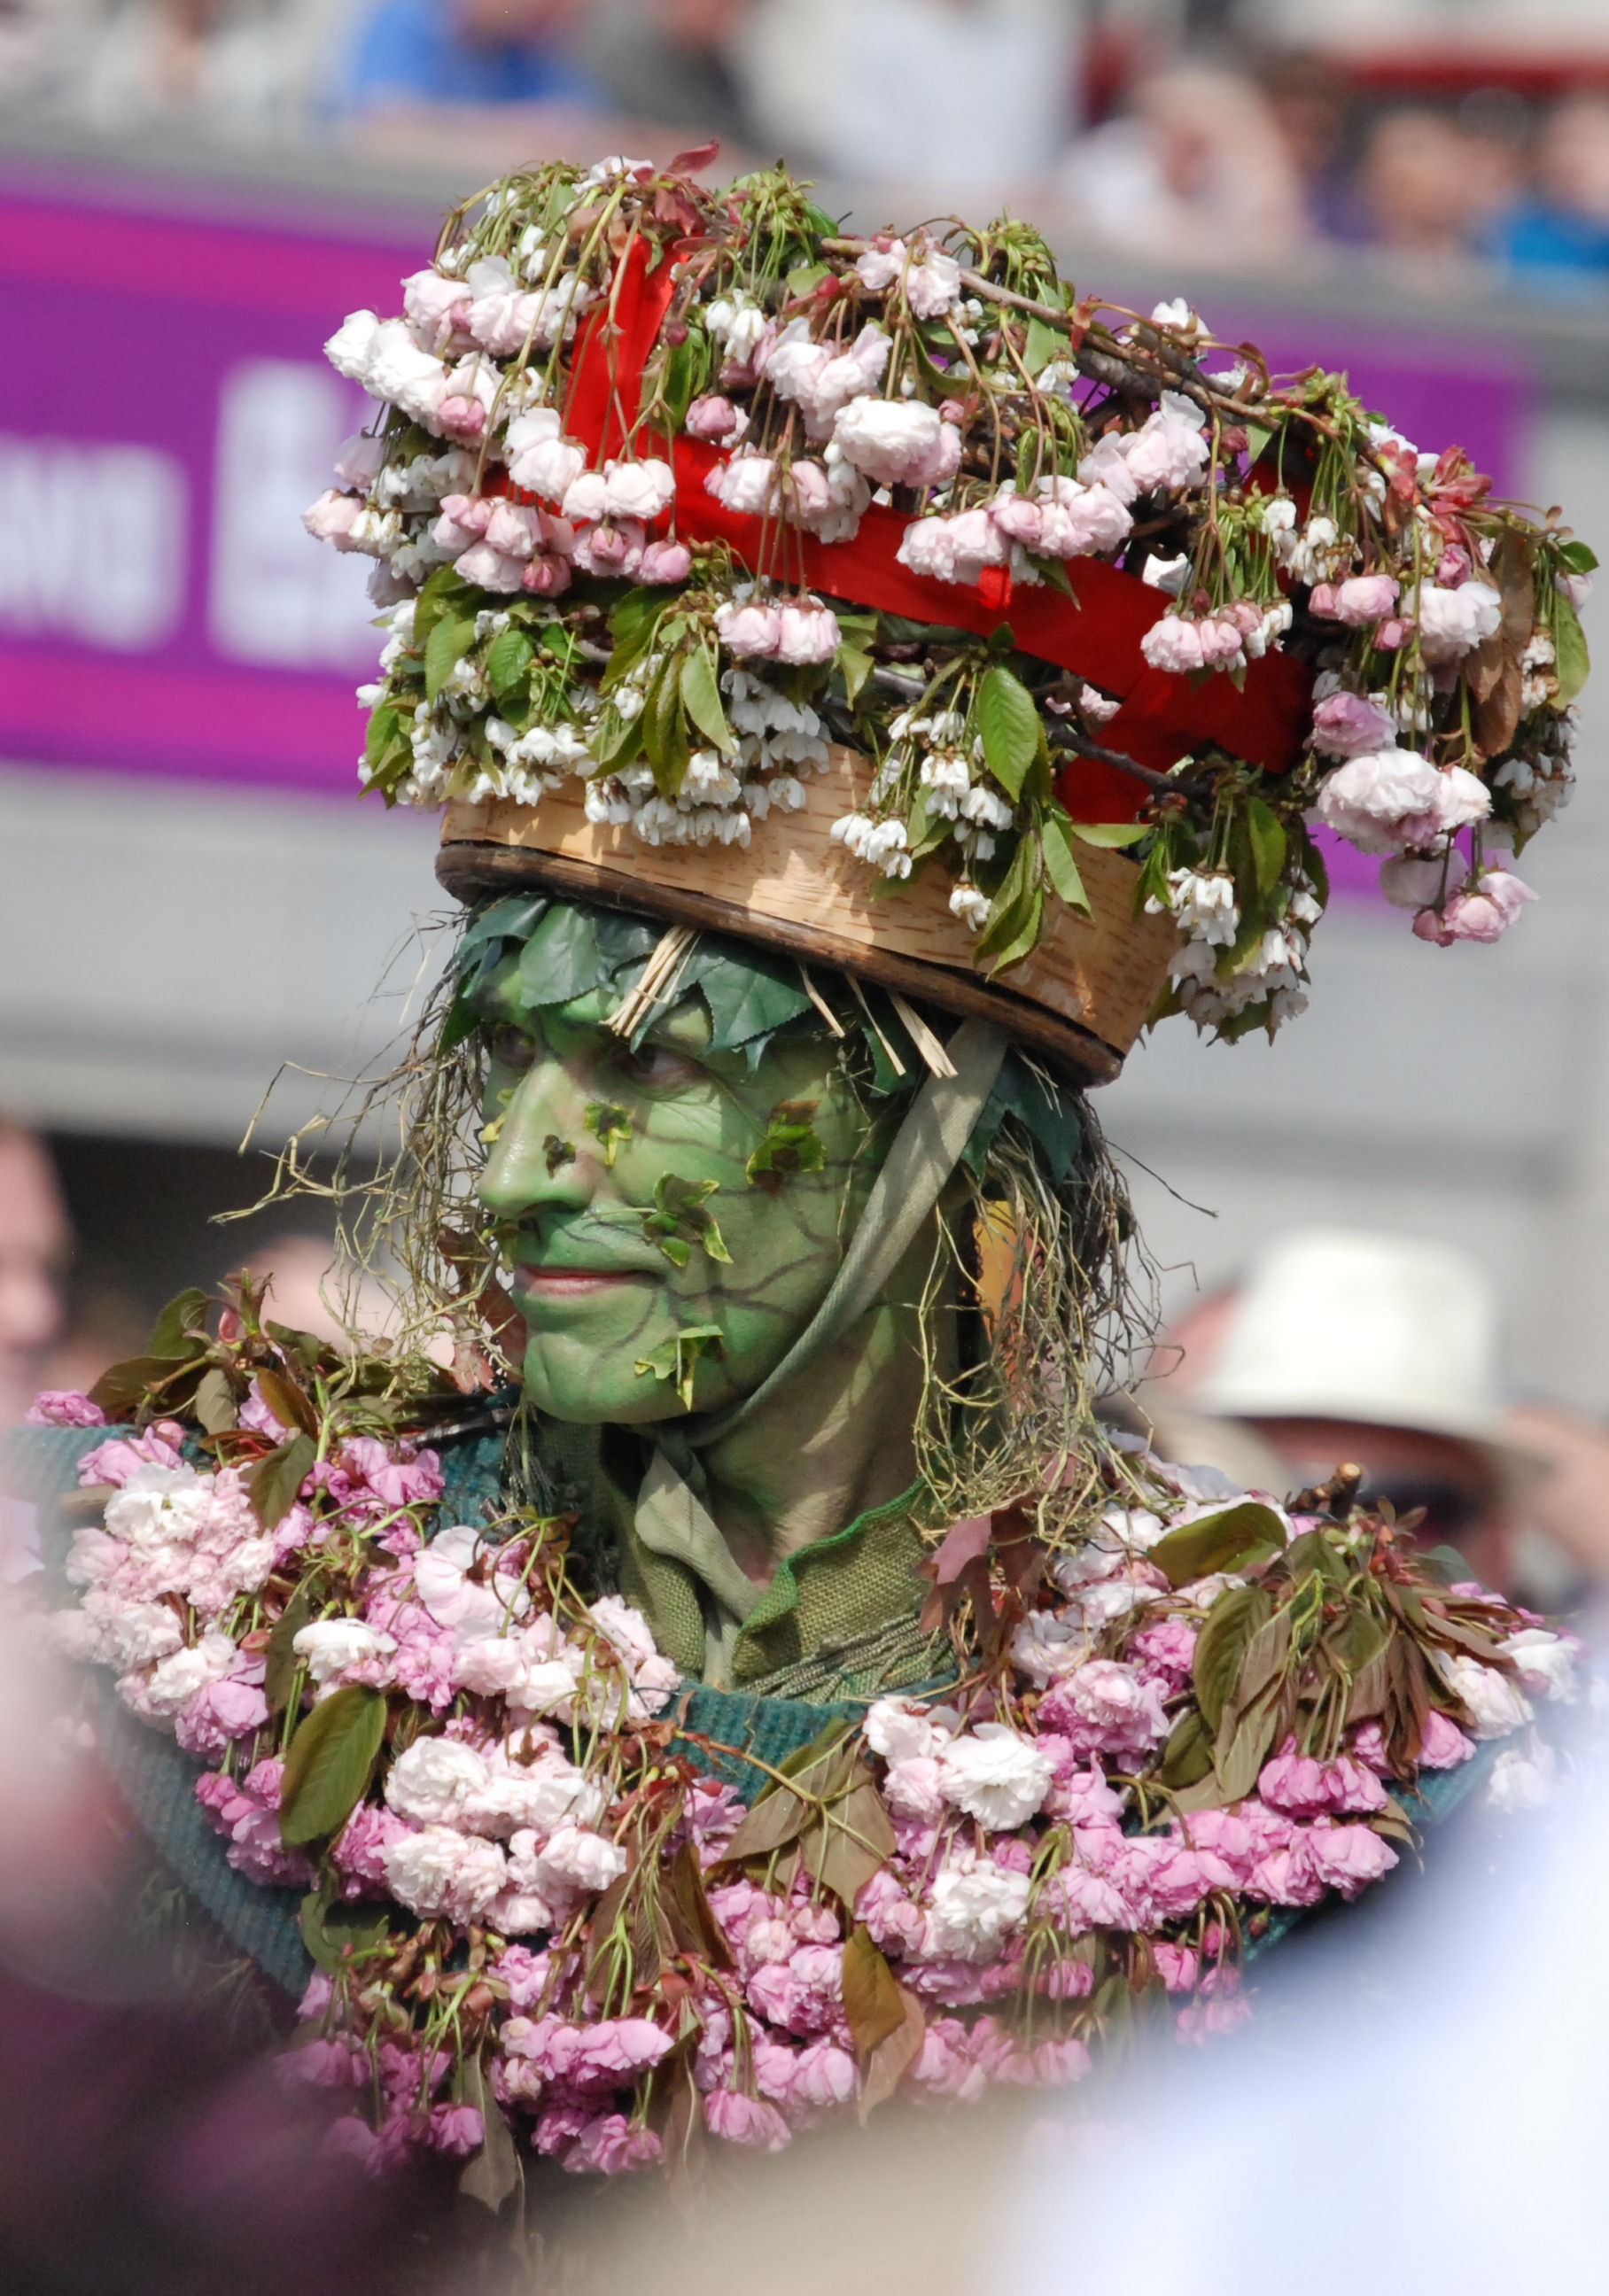
man, plant, flower, spring, hat, pink, flora, flowers, face, floristry, carneval, flower bouquet, floral design, green man, flower arranging